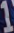
Number: 1